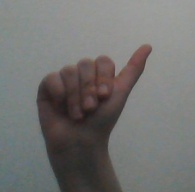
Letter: dhad